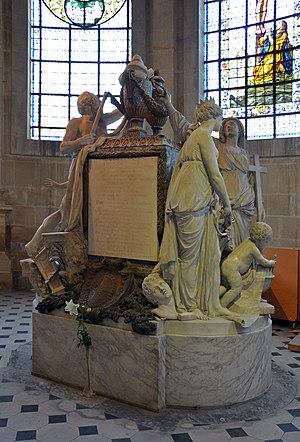
Cénotaphe du grand Dauphin par Guillaume Coustou situé dans la cathedrale de Sens, Yonne, Bourgogne,France
La cathédrale Saint-Étienne de Sens, de son vrai titre cathédrale métropolitaine et primatiale Saint-Étienne de Sens, est la cathédrale catholique de l'archidiocèse de Sens. Saint Étienne est considéré comme le premier martyr : son culte est associé à Sens à celui de saint Jean Baptiste et de la Sainte Vierge Marie.